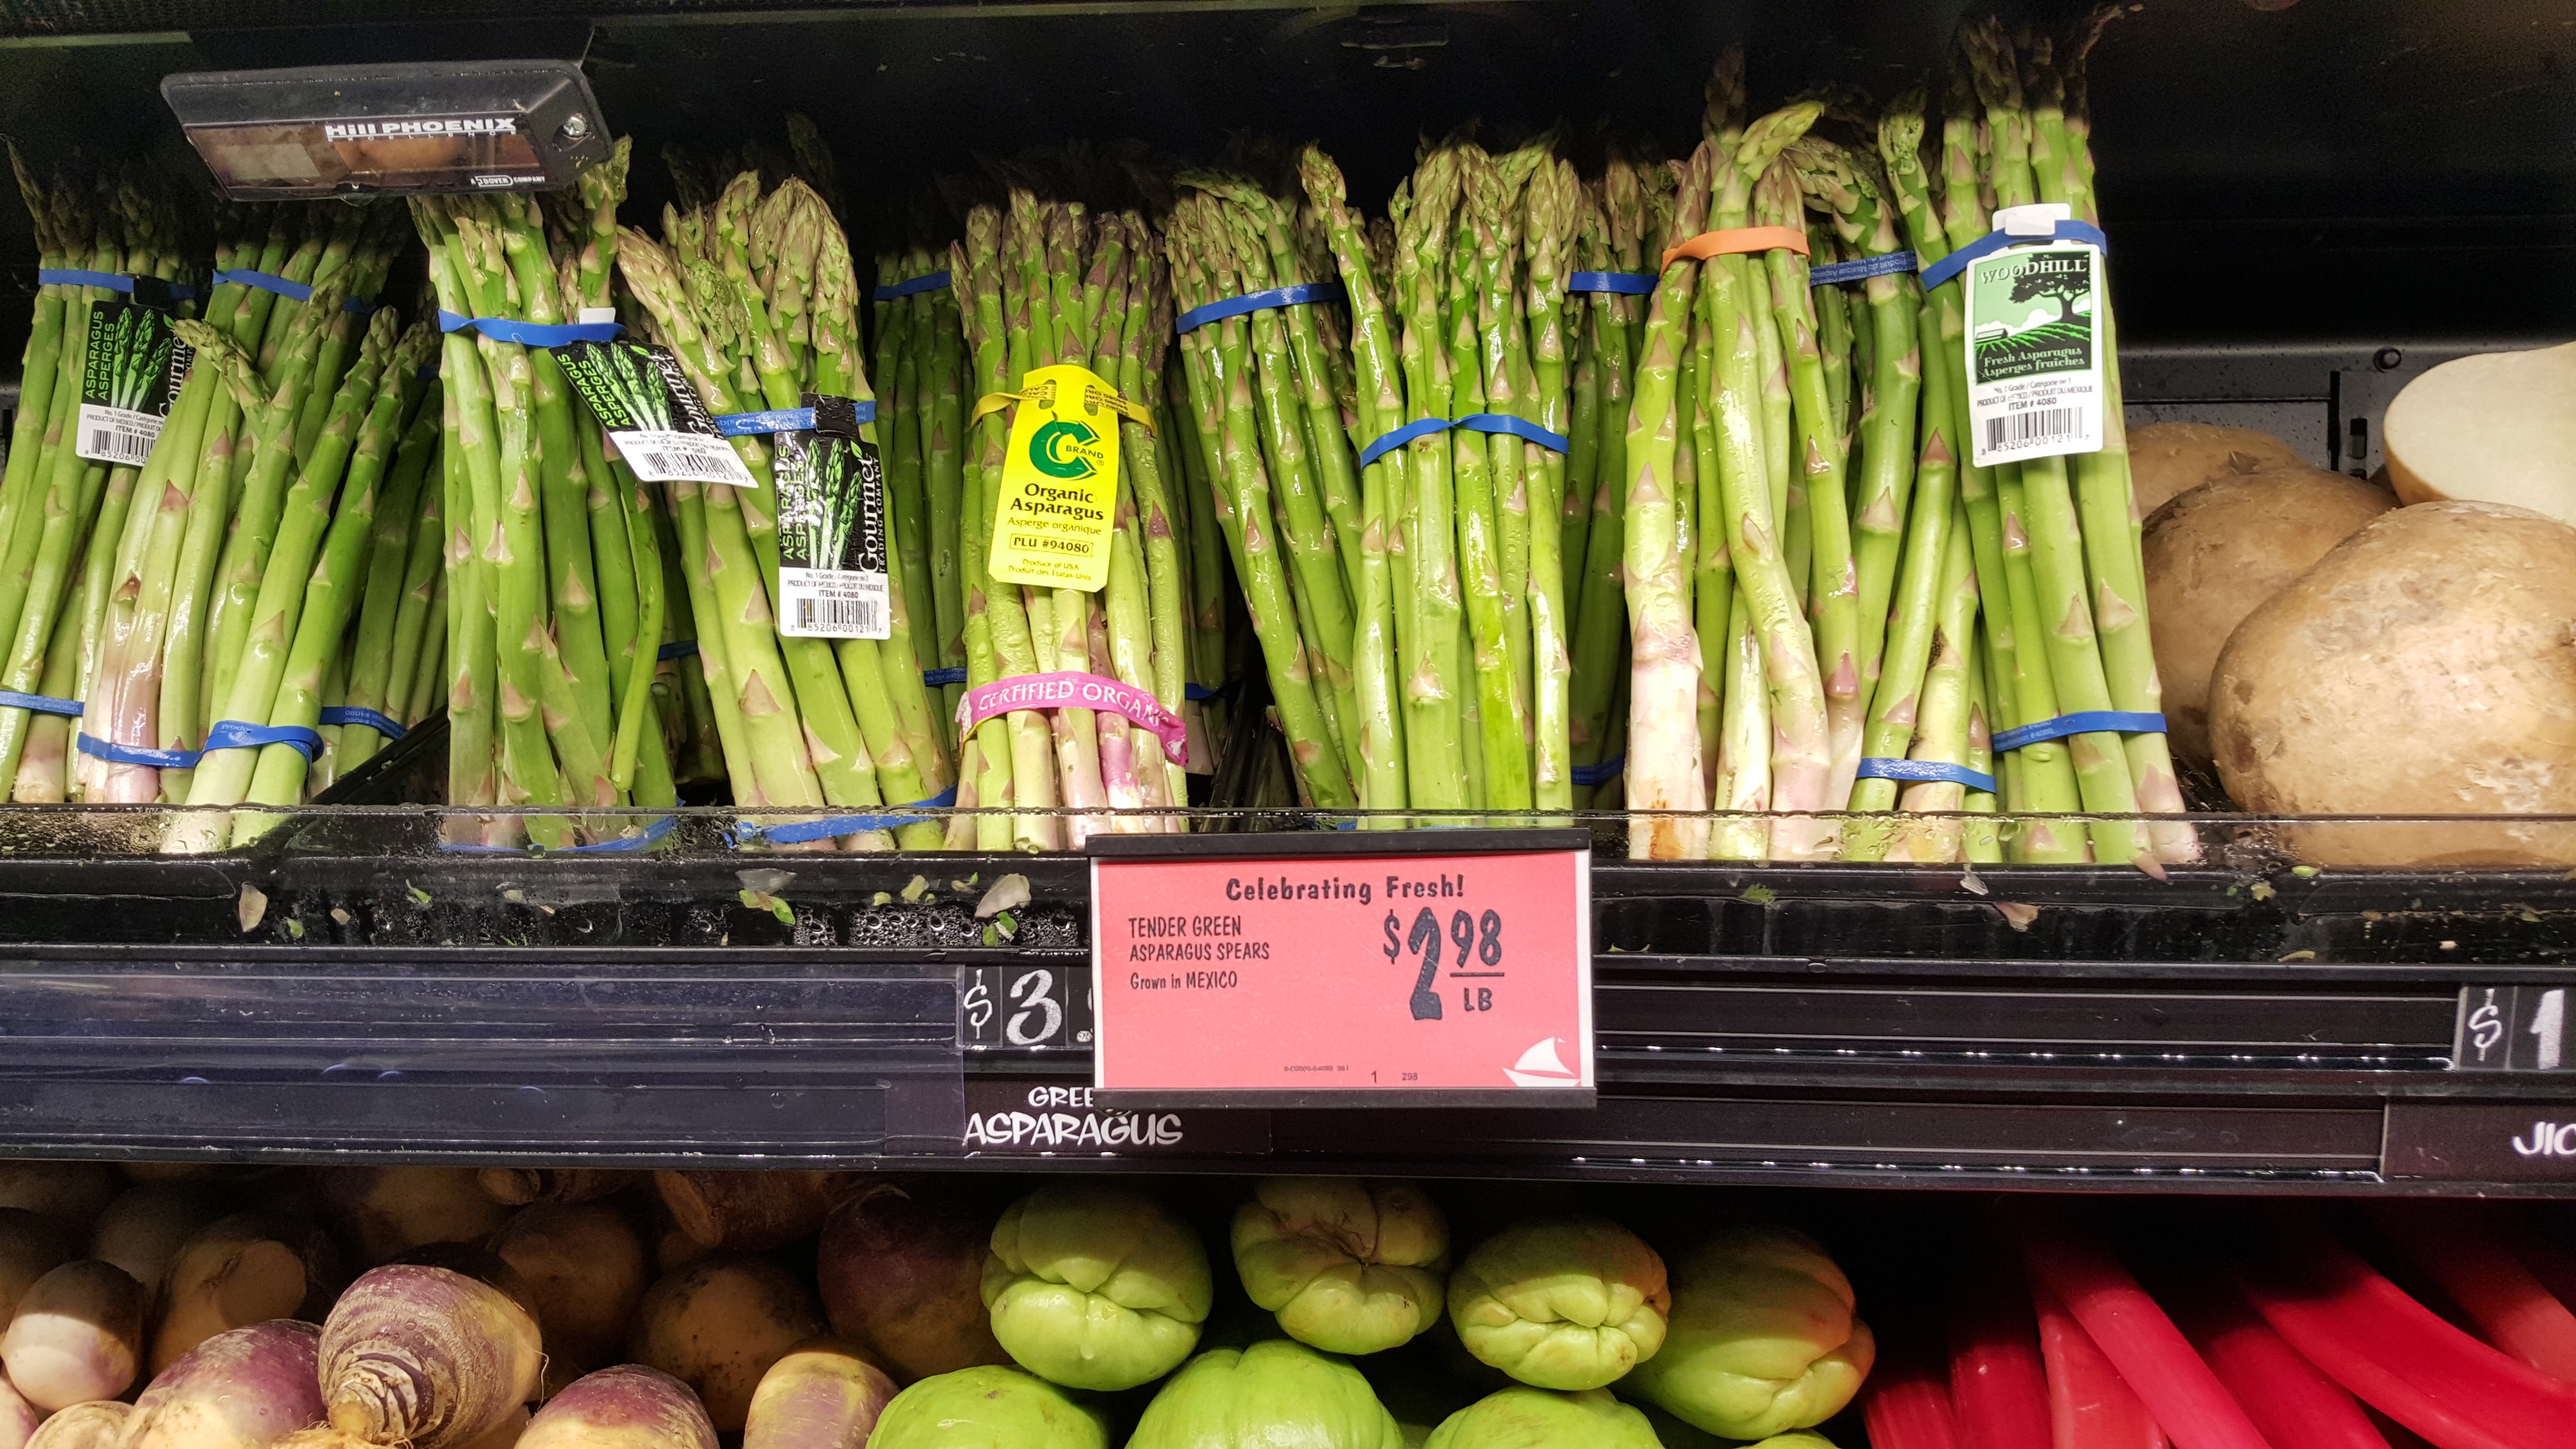
plant, food, produce, vegetable, market, public space, grocery, supermarket, grocery store, asparagus, for sale, local food, whole food, sense, food preservation, greengrocer